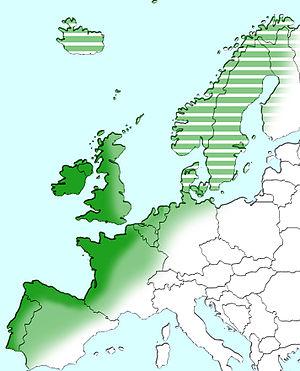
L’Arc atlantique est un espace géopolitique décrit par la Commission européenne dans le rapport Coopération pour l’aménagement du territoire européen - Europe 2000 Plus.